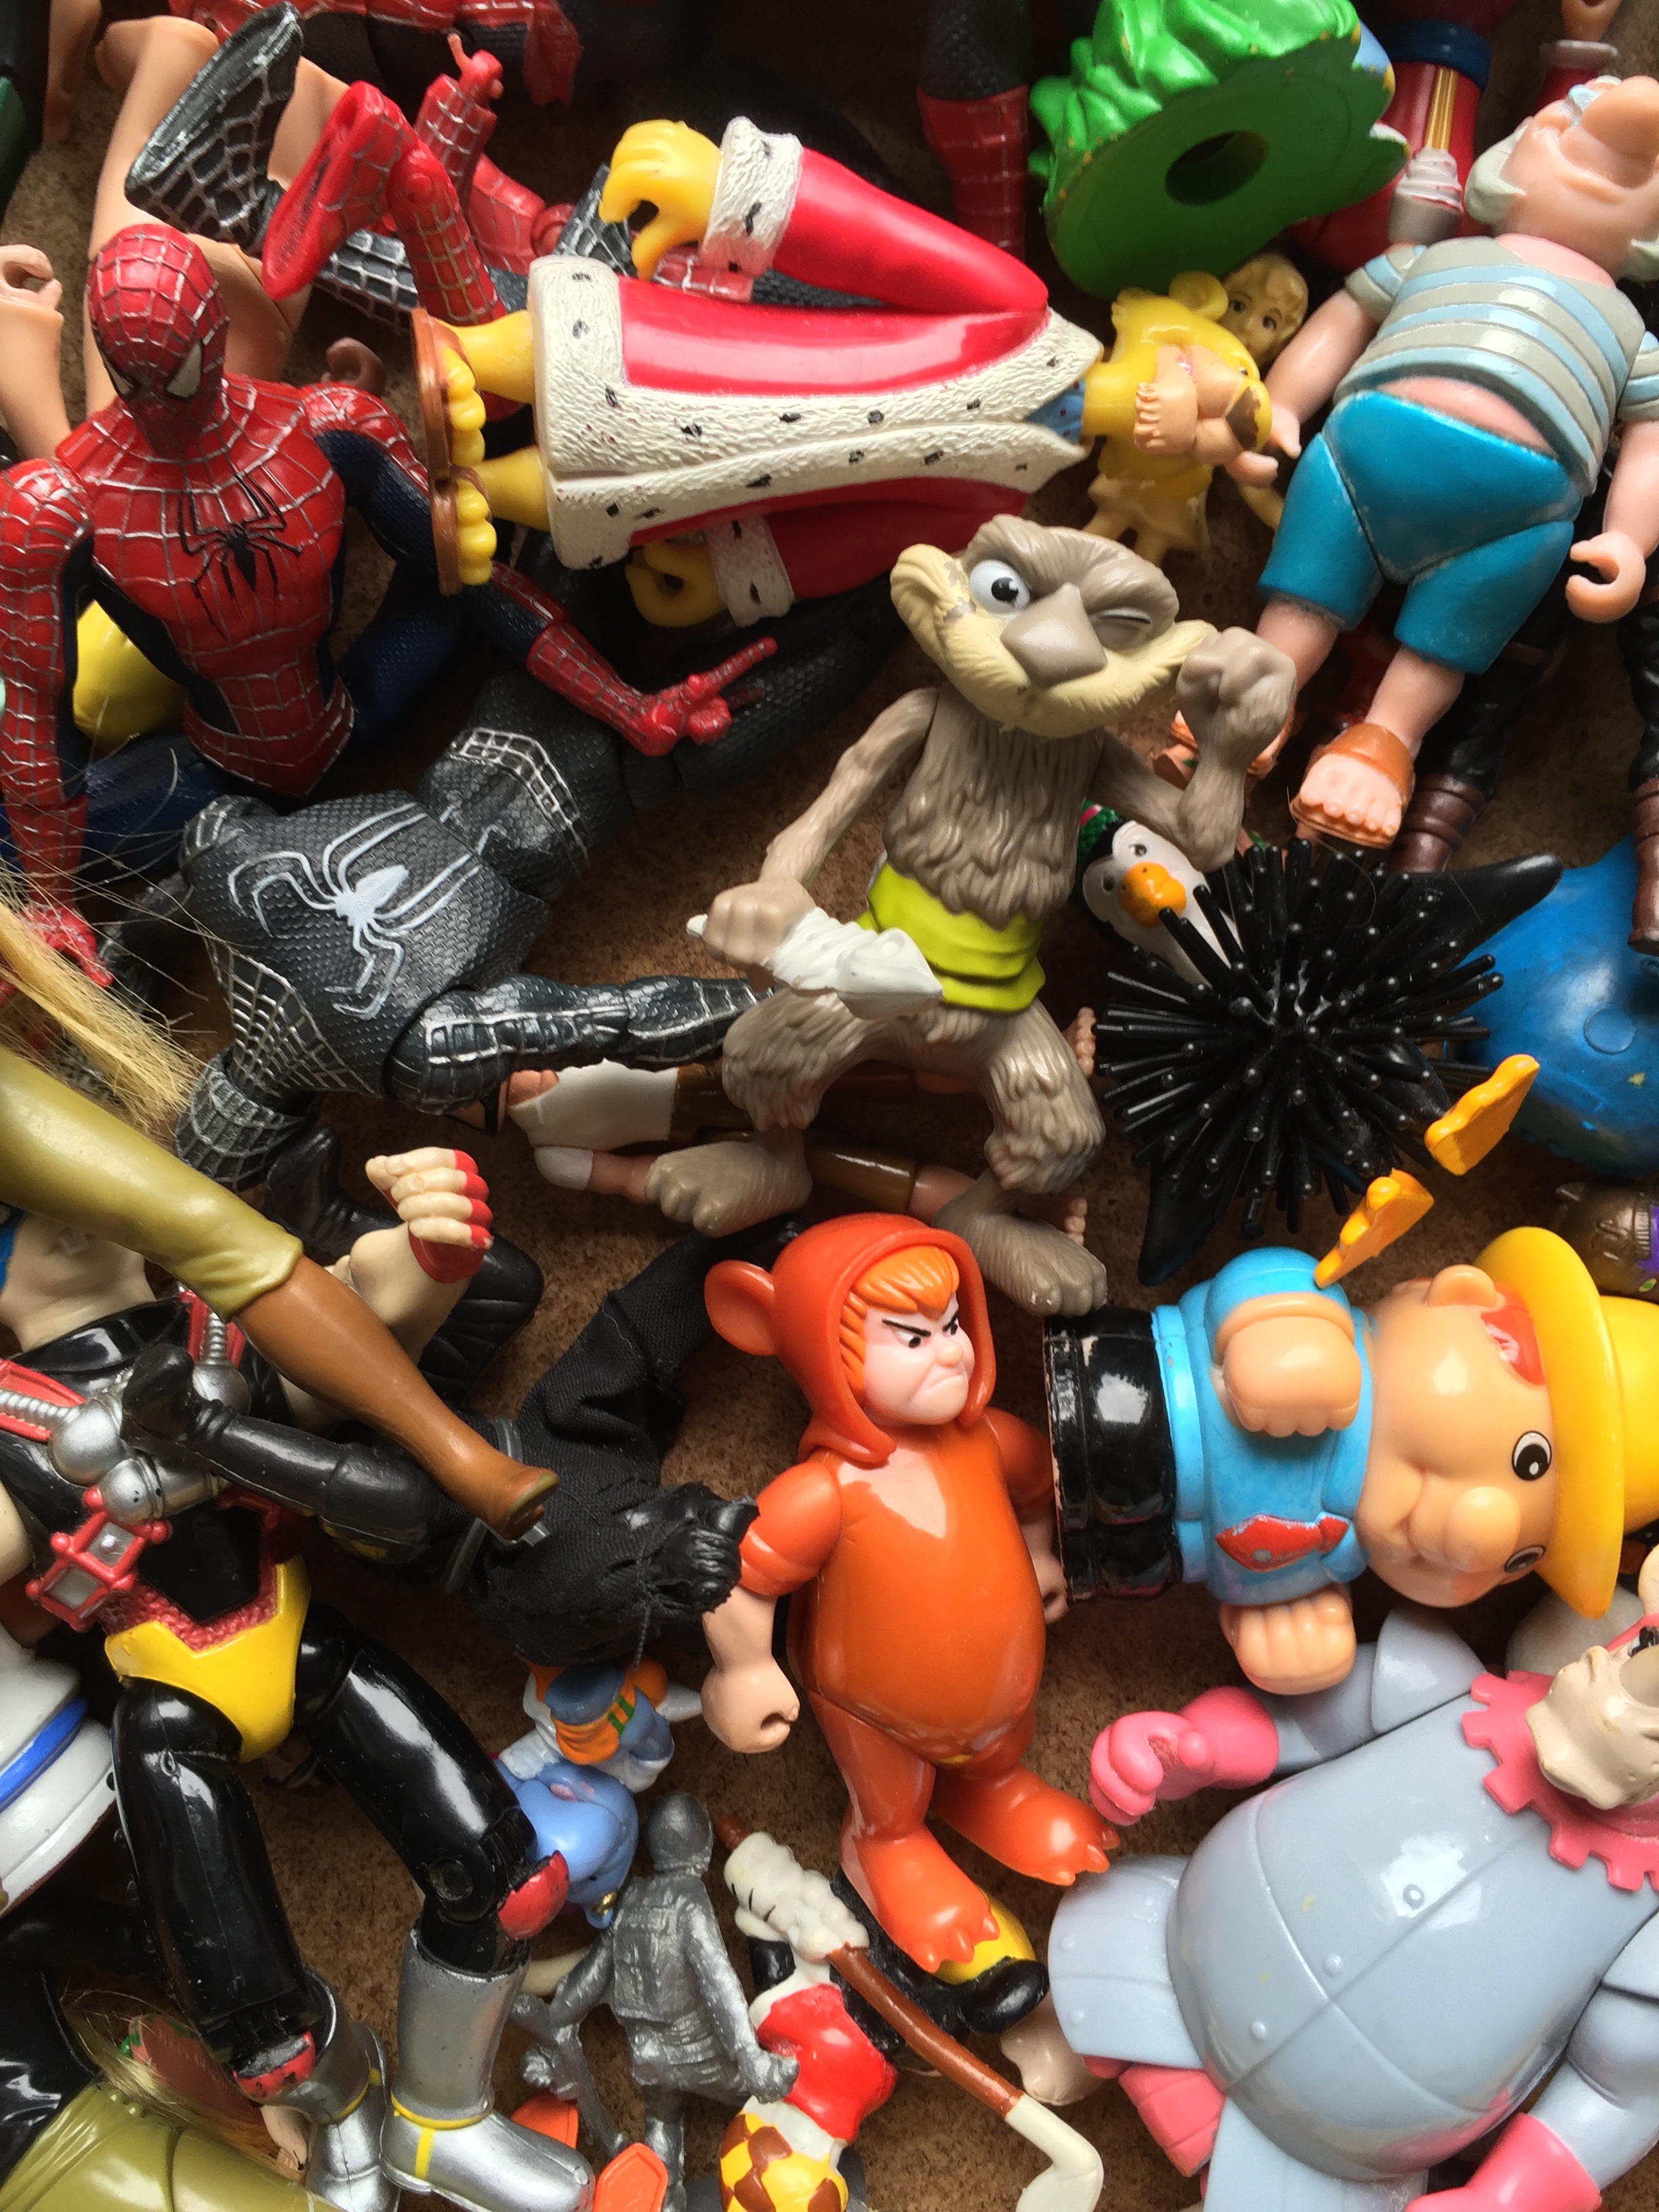
plastic, toy, fig, toys, action figure, figures, comics, collect, collectibles